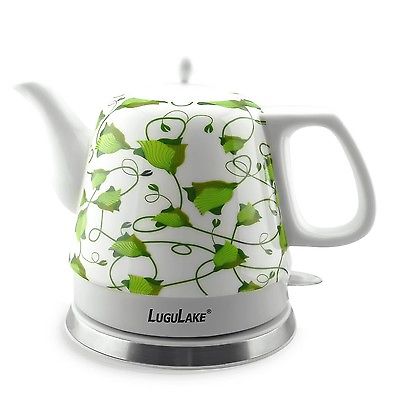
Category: kettle